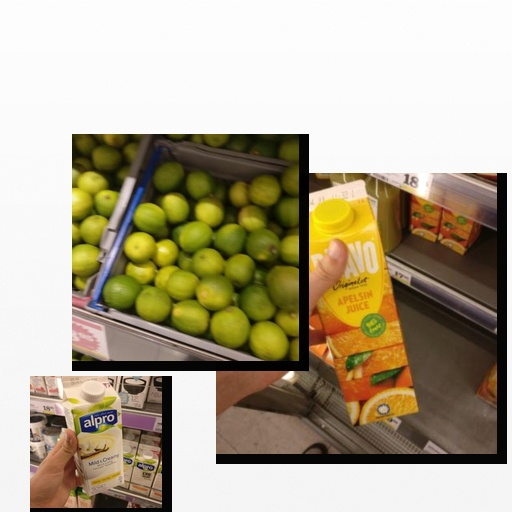
Food items: vanilla_soyghurt, lime, orange_juice